Mentone Beach

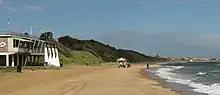
Old Mentone Lifesaving Club rooms

The Mentone Lifesaving Club was formed in 1920 when the newly created City of Mordialloc (now the City of Kingston) donated two bathing boxes to the newly formed Mentone Swimming and Life Saving Club on the site to the south of the former Mentone Pier.